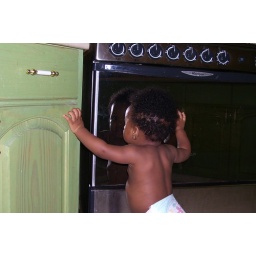
That boy in the stove is hottt!!